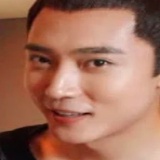
diễn viên Trương Đan Phong